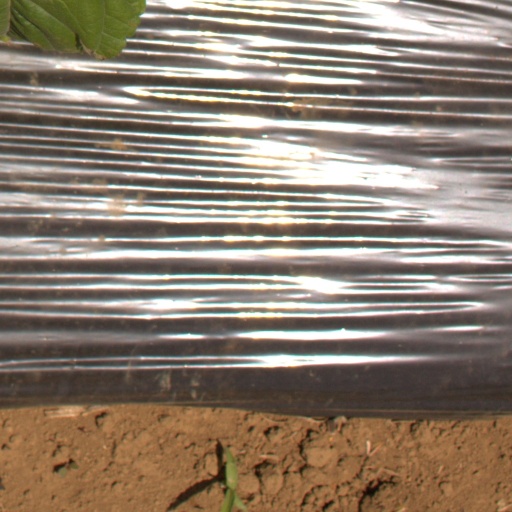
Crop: Jerusalem artichoke